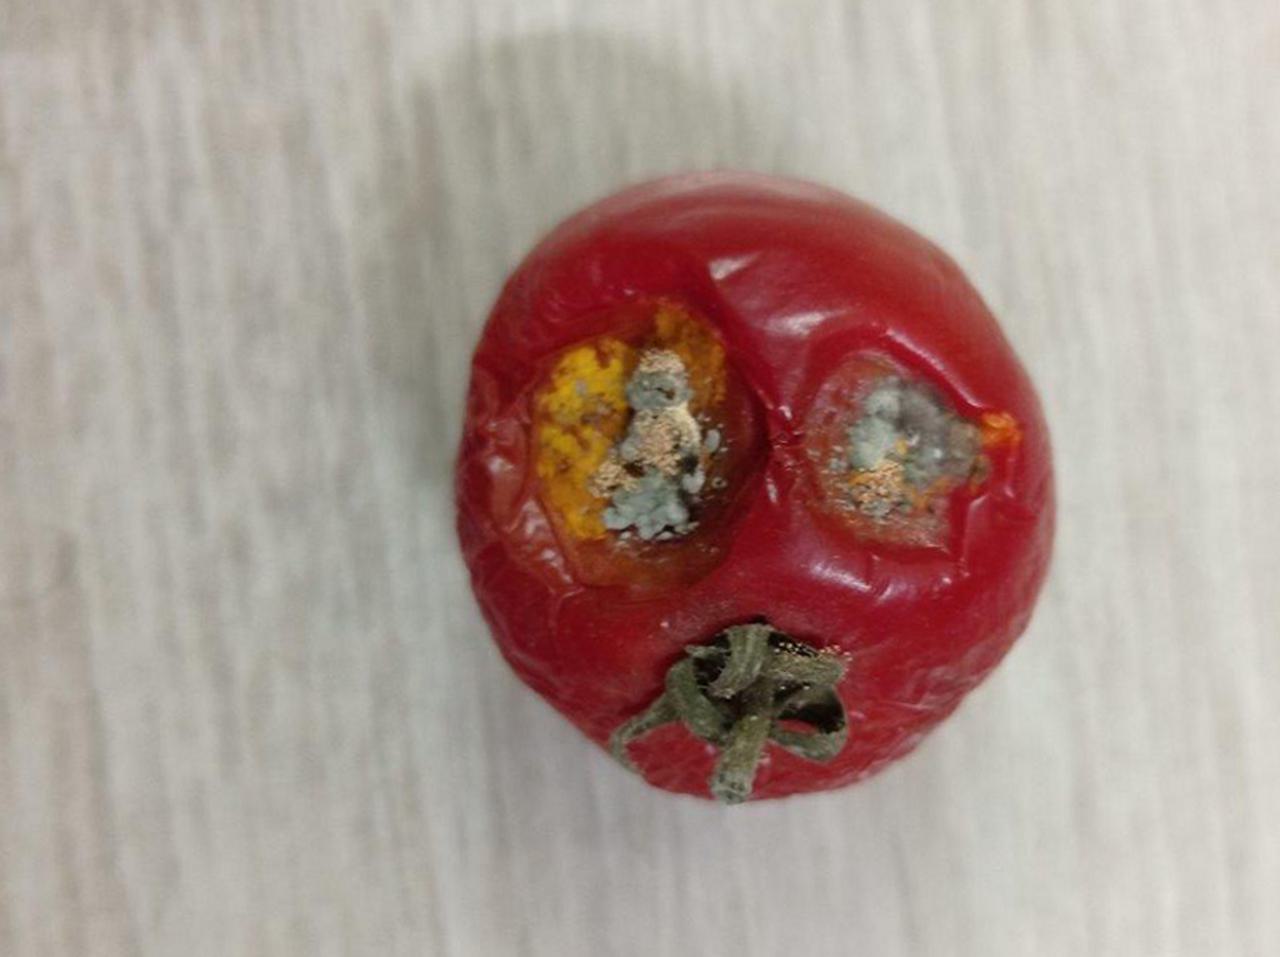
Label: Rotten